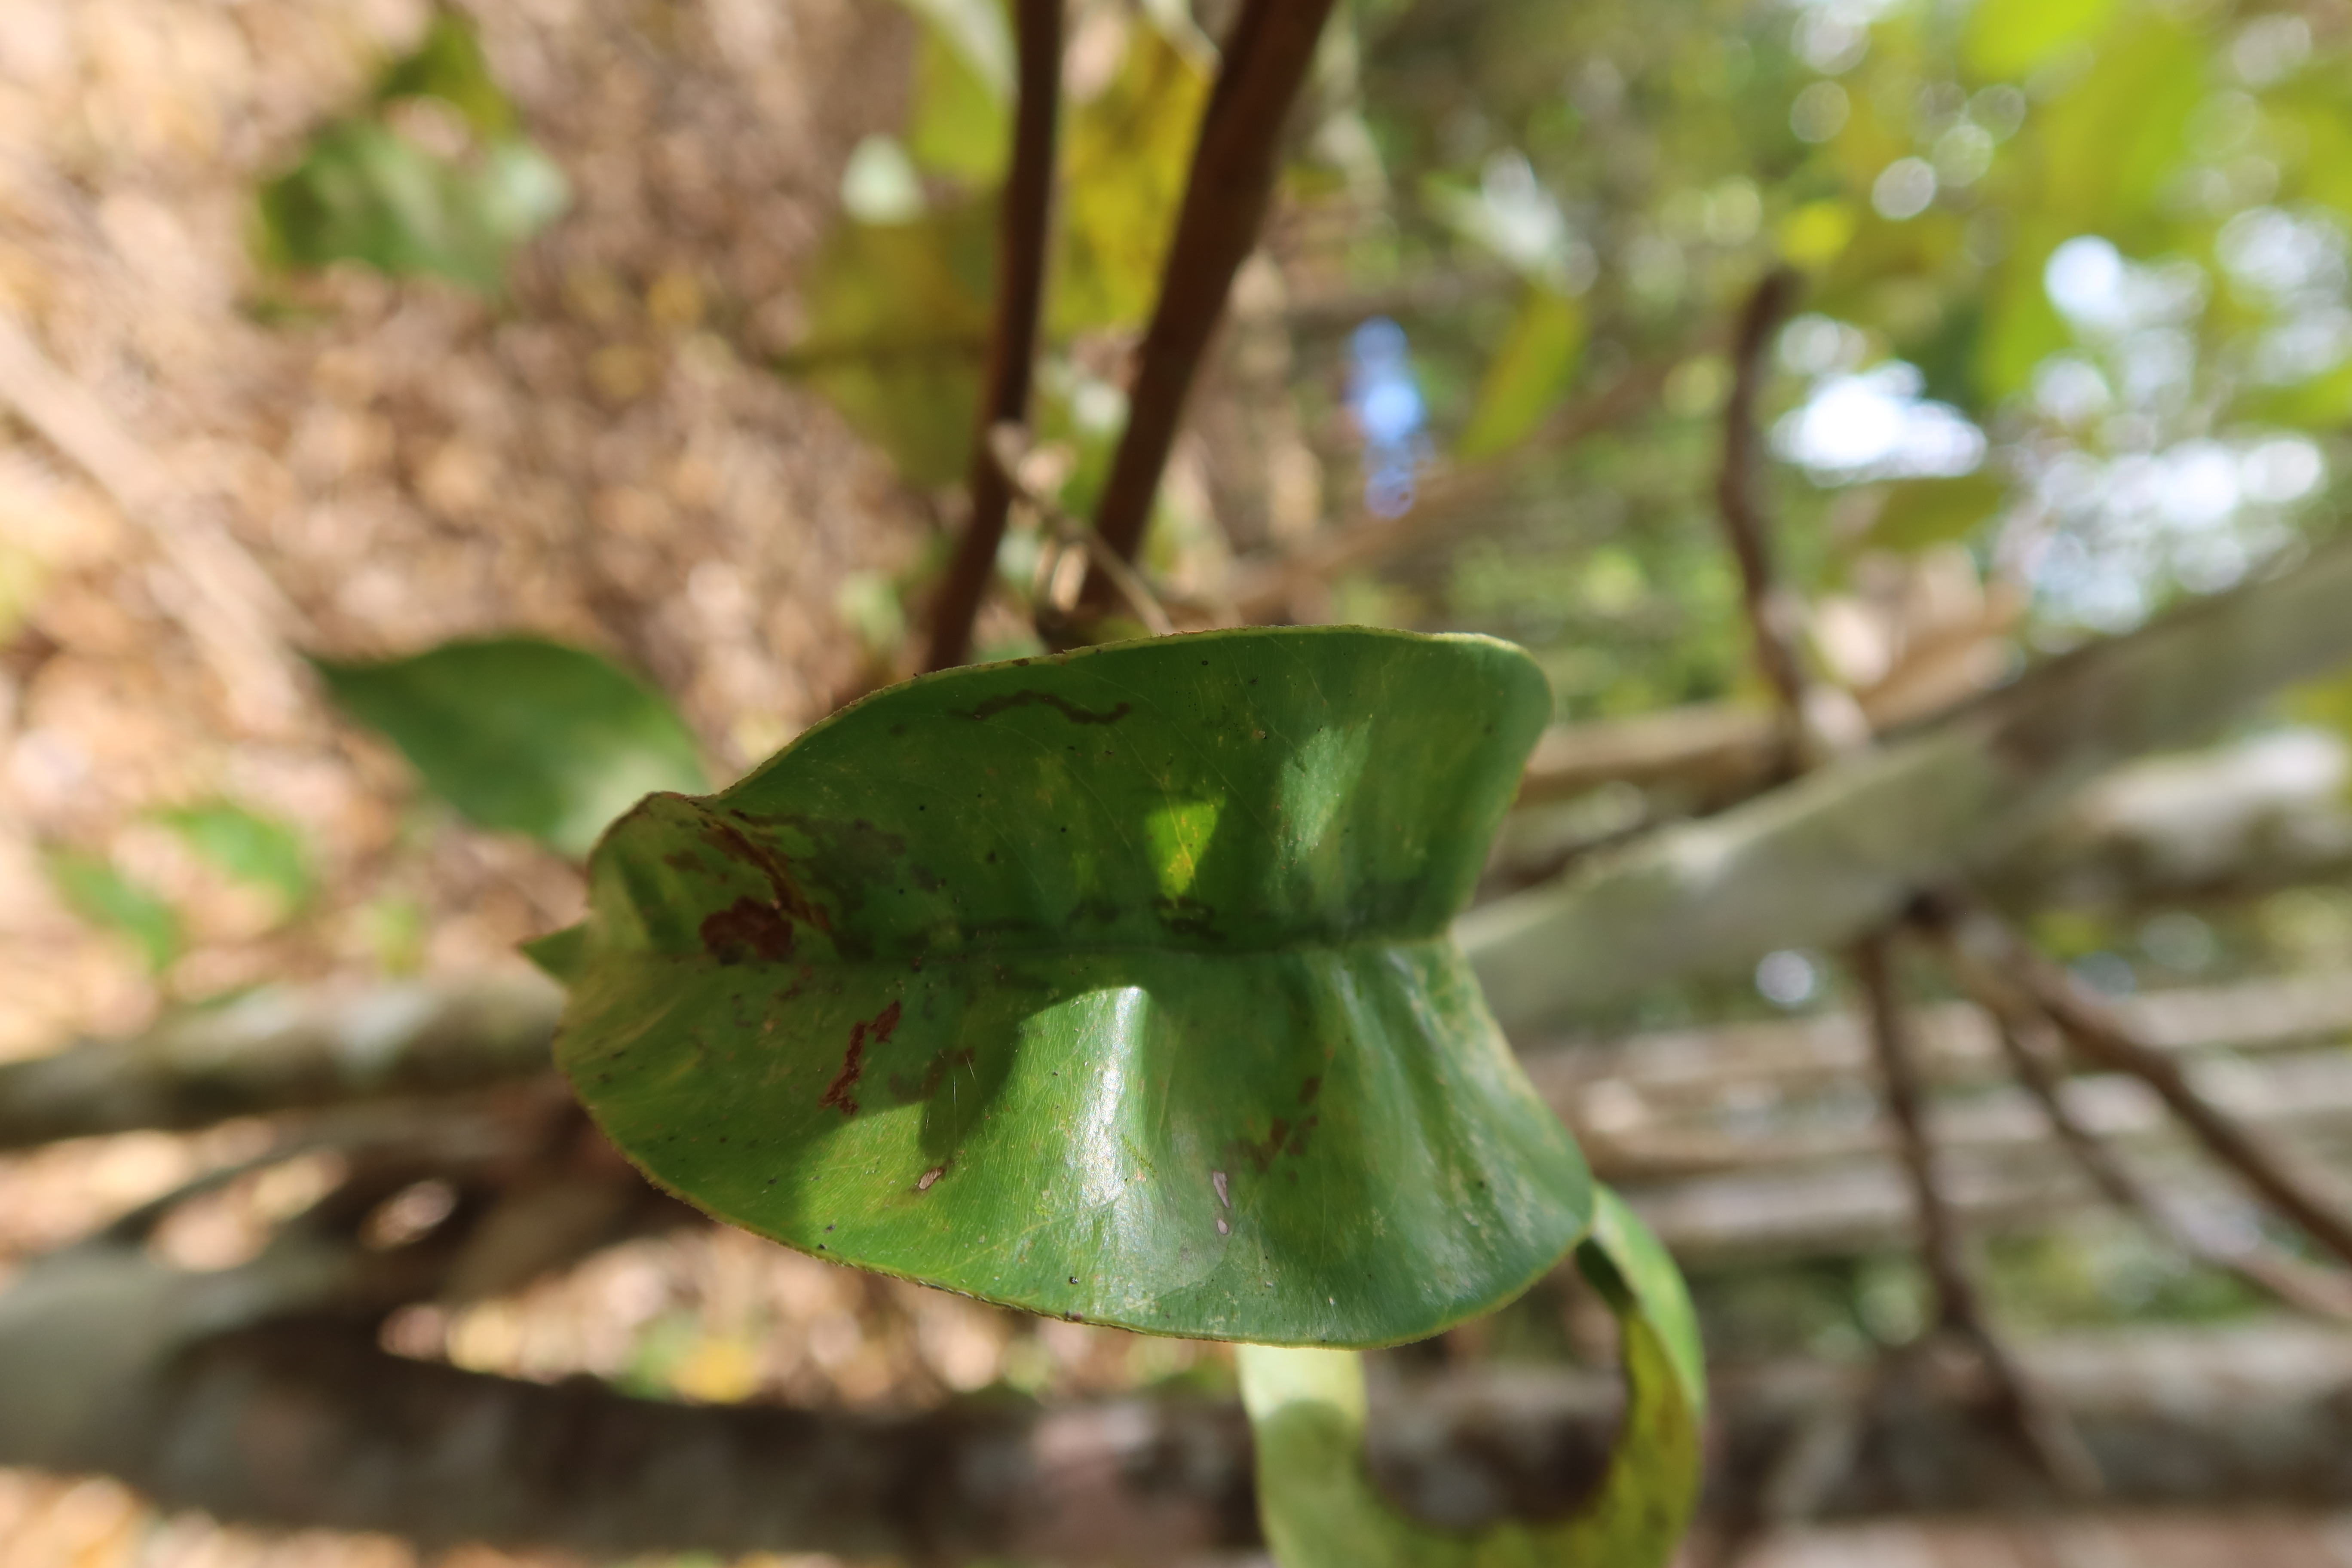
Label: Brown spots